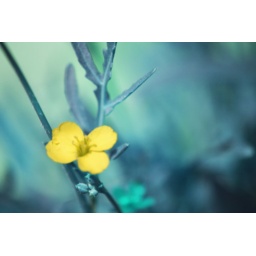
yellow in blue